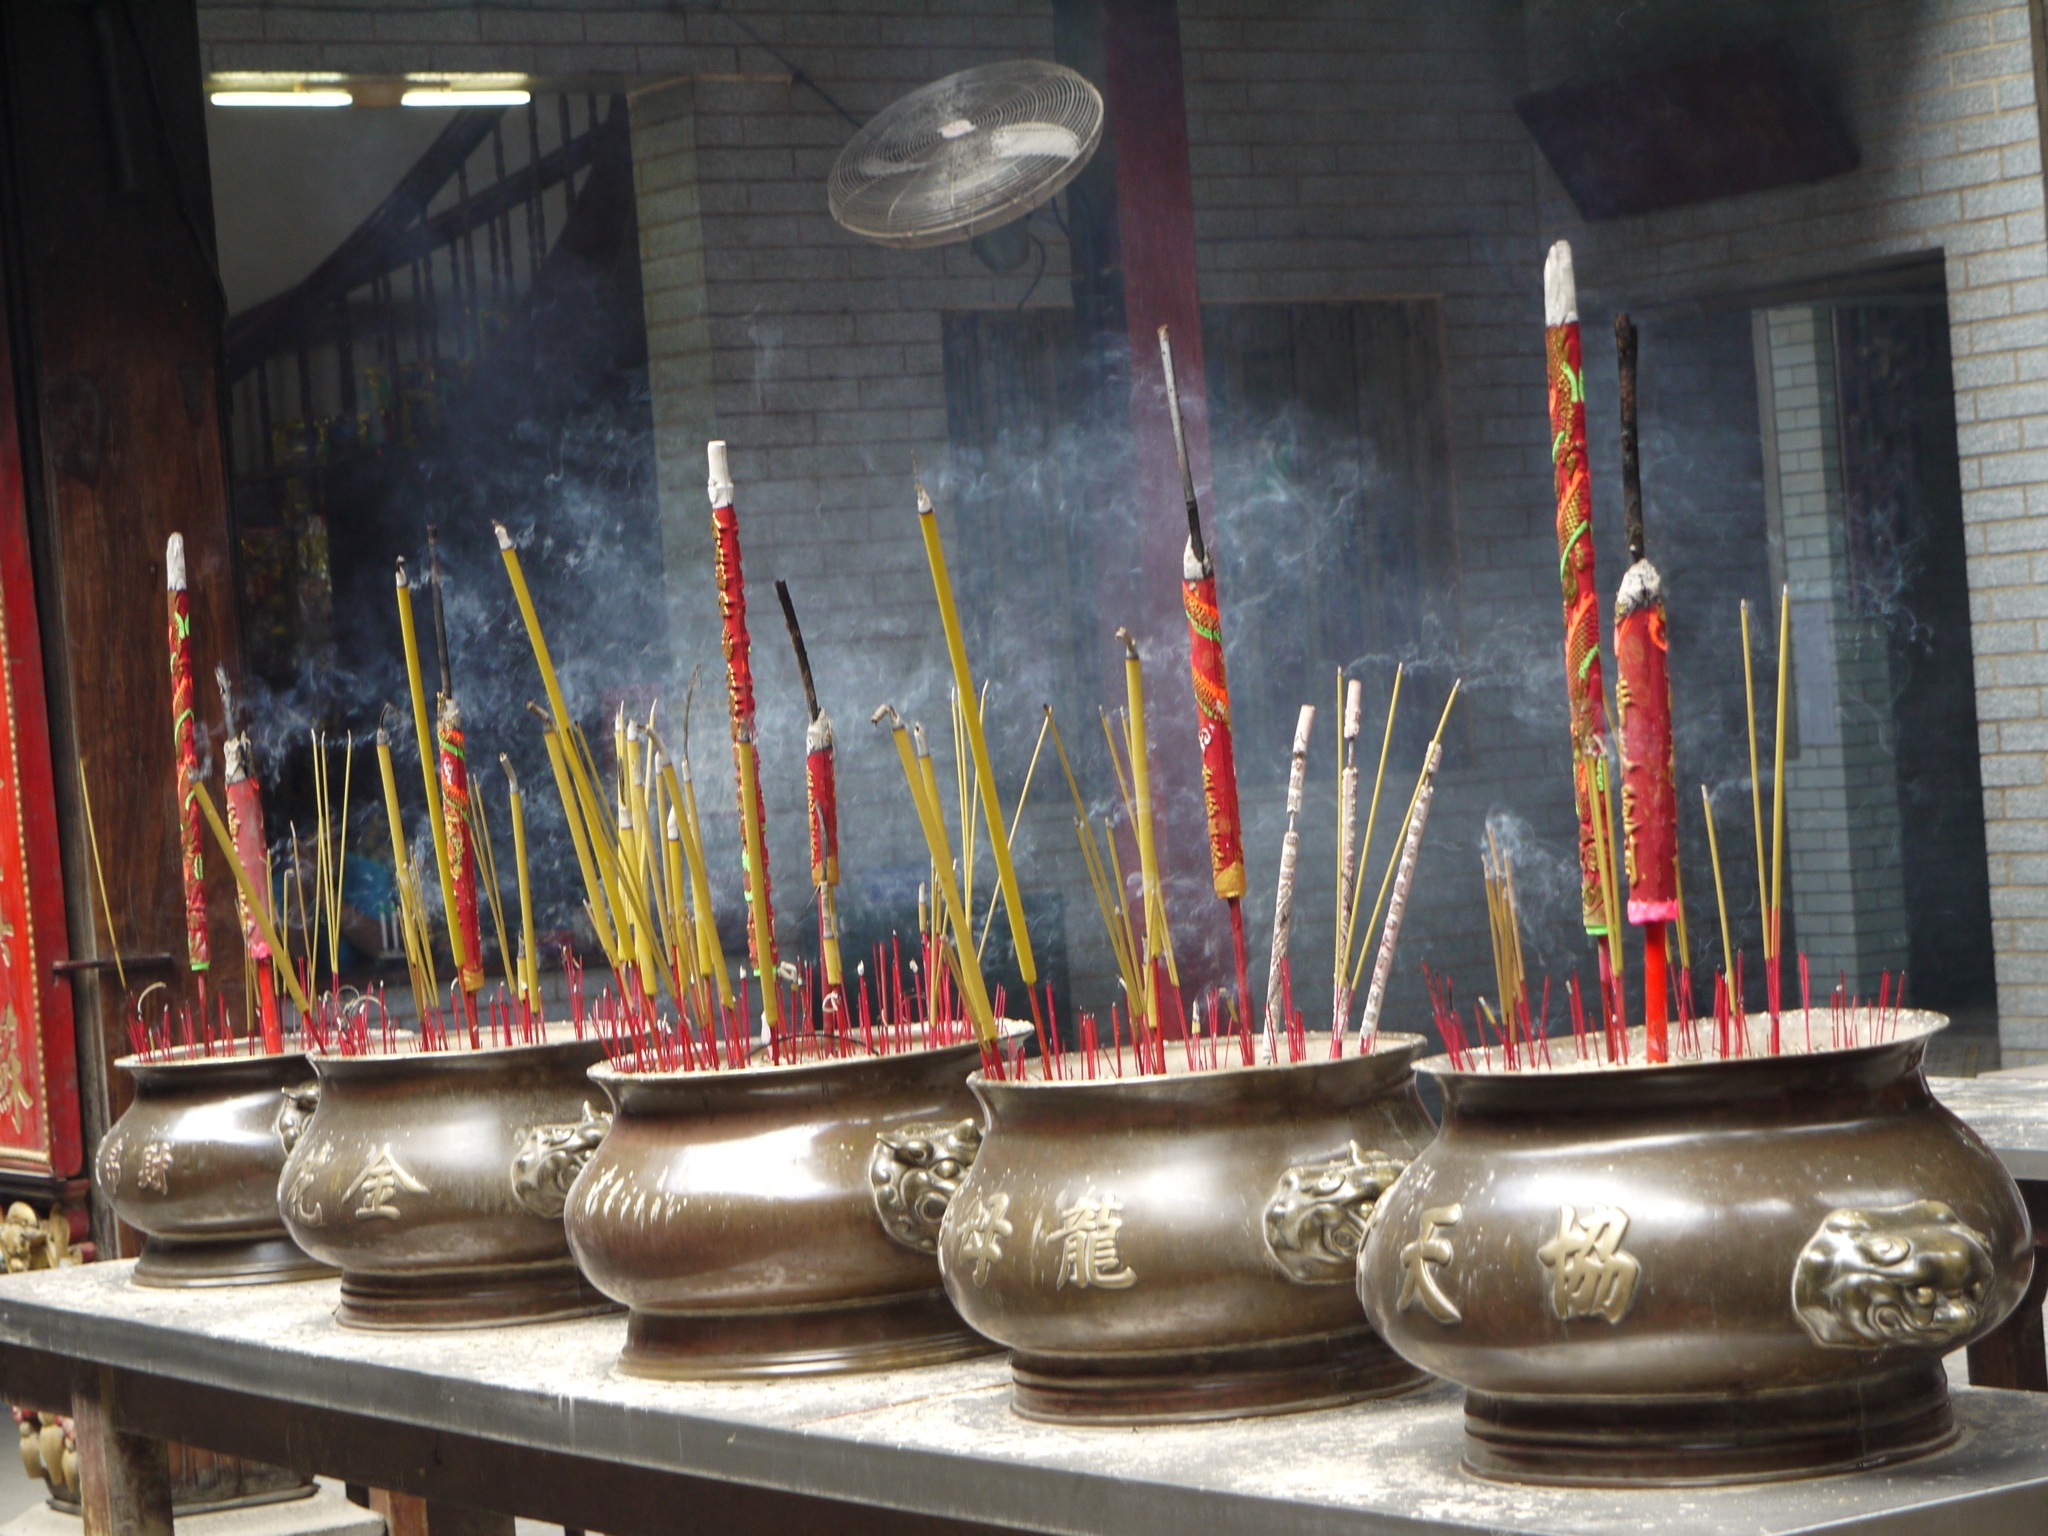
smoke, asian, buddhism, religion, zen, incense, burn, religious, art, tourist attraction, stick, joss